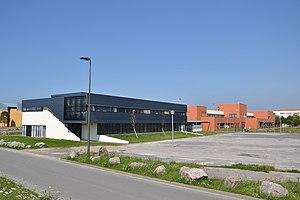
Université du Littoral Côte d'Opale - Nouveaux Laboratoires. Au fond, le CUEEP.
L'université du Littoral-Côte-d'Opale est une université française située dans la région des Hauts-de-France. Université multipolaire et inter-départementale, elle est implantée dans quatre villes, à Boulogne-sur-Mer, Calais, Saint-Omer et Dunkerque, et dispose dans cette dernière ville de son implantation principale. C’est l'une des six universités de l'académie de Lille.